History of agriculture in Scotland

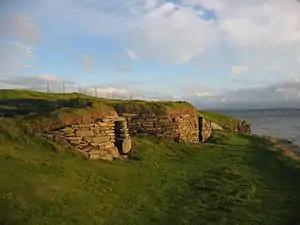
The houses at Knap of Howar, demonstrating the beginning of settled agriculture in Scotland

In the Neolithic period, from around 6,000 years ago, there is evidence of permanent settlements and farming. This includes the well-preserved stone house at Knap of Howar on Papa Westray, dating from around 3500 BCE and the village of similar houses at Skara Brae on West Mainland, Orkney from about 500 years later. Evidence of prehistoric farming includes small plots of improved land, with simple stone boundaries. In Shetland these have been found under peat and on the mainland they are associated with cairnfields (piles of rocks that have been cleared from fields). Archaeological evidence of pollen, pottery, settlements and human remains indicates that the two main sources of food were grain and cow milk, in a pattern that probably remained constant until the High Middle Ages. There is also some limited evidence of the cultivation of flax from this period.